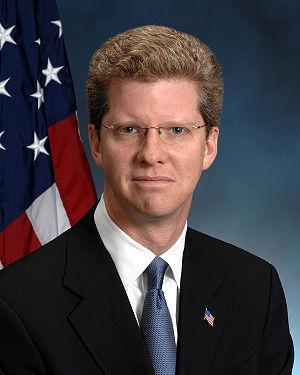
La présidence de Barack Obama, 44ᵉ président des États-Unis, débute le 20 janvier 2009 et s'achève le 20 janvier 2017, après l'élection présidentielle de 2016 à laquelle il ne peut participer, ayant effectué deux mandats.
Shaun Donovan, né le 24 janvier 1966 à New York, est un architecte et homme politique américain. Membre du Parti démocrate, il est secrétaire au Logement et au Développement urbain entre 2009 et 2014 dans le gouvernement du président Barack Obama puis directeur du Bureau de la gestion et du budget.